Nidau

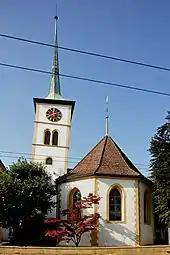
Church in Nidau

From the , 3,637 or 53.5% belonged to the Swiss Reformed Church, while 1,503 or 22.1% were Roman Catholic. Of the rest of the population, there were 95 members of an Orthodox church (or about 1.40% of the population), there were 17 individuals (or about 0.25% of the population) who belonged to the Christian Catholic Church, and there were 168 individuals (or about 2.47% of the population) who belonged to another Christian church. There were 16 individuals (or about 0.24% of the population) who were Jewish, and 303 (or about 4.46% of the population) who were Islamic. There were 30 individuals who were Buddhist, 12 individuals who were Hindu and 6 individuals who belonged to another church. 745 (or about 10.96% of the population) belonged to no church, are agnostic or atheist, and 266 individuals (or about 3.91% of the population) did not answer the question.